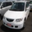
Label: automobile